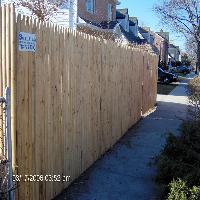
Weather: sun or clear